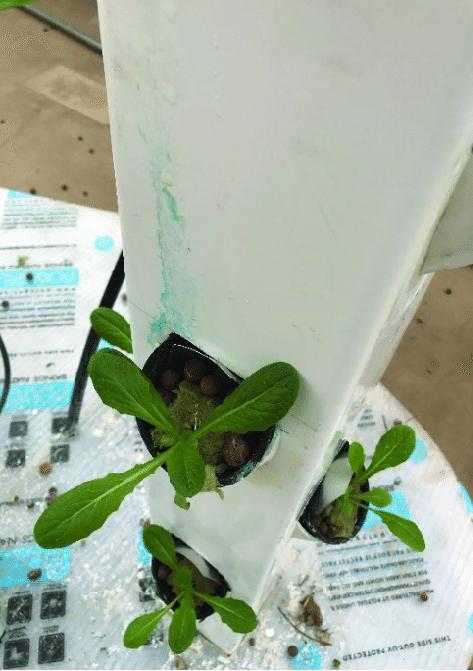
Mfumo wa kilimo cha kisasa wa haidroponi ambapo mimea midogo imepandwa kwenye nafasi maalumu. Kila mmea umewekwa kwenye chombo kidogo chenye chembe chembe za udongo bandia na mfumo huu, huwezesha kilimo bila kutumia udongo wa kawaida.